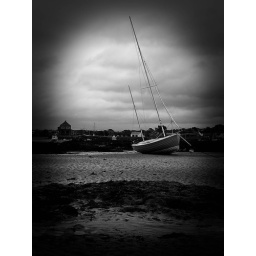
Sailing boat on a sand bank in a picturesque old harbour in Wales.